Ride Like a Girl

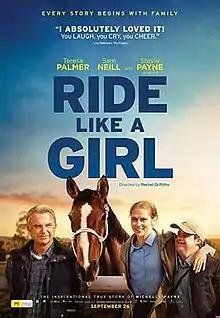
Theatrical release poster

Ride Like a Girl is a 2019 Australian biographical sports drama film directed by Rachel Griffiths in her feature film directing debut and starring Teresa Palmer and Sam Neill. It is based on the true story of Michelle Payne, the first female jockey to win the Melbourne Cup in 2015.